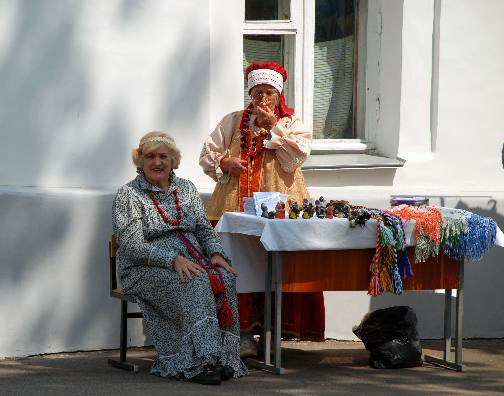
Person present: Yes